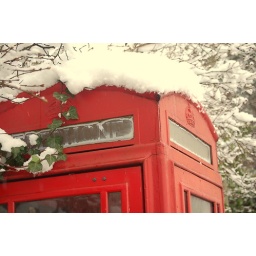
Red telephone box in the snow